Ranchot

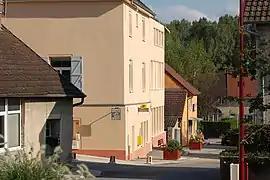
The town hall and bakery in Ranchot

Ranchot is a commune in the Jura department in the Bourgogne-Franche-Comté region in eastern France.